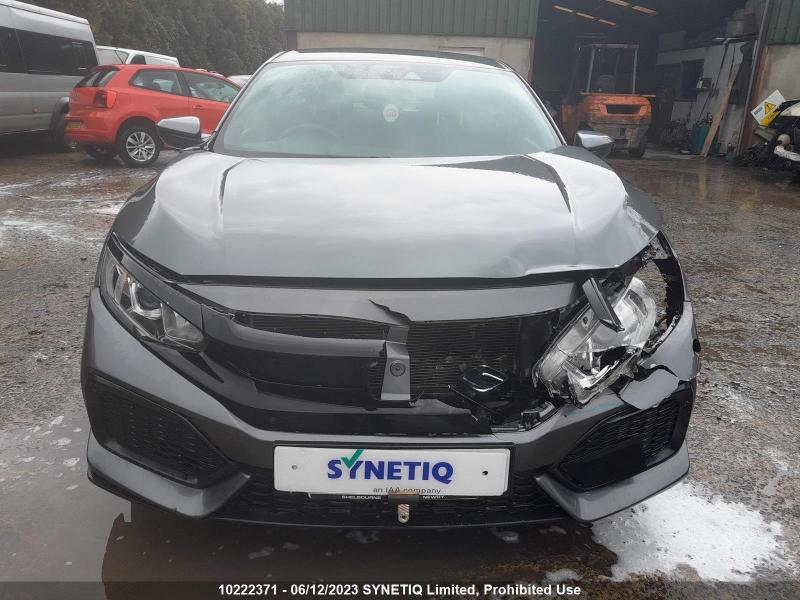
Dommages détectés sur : pare-choc avant, feu avant gauche, capot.
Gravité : mineur